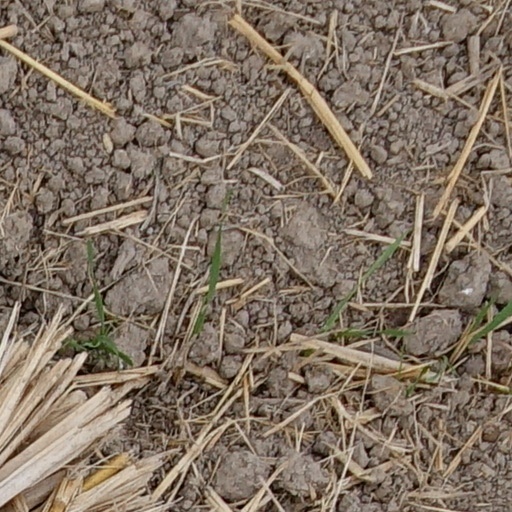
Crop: wheat